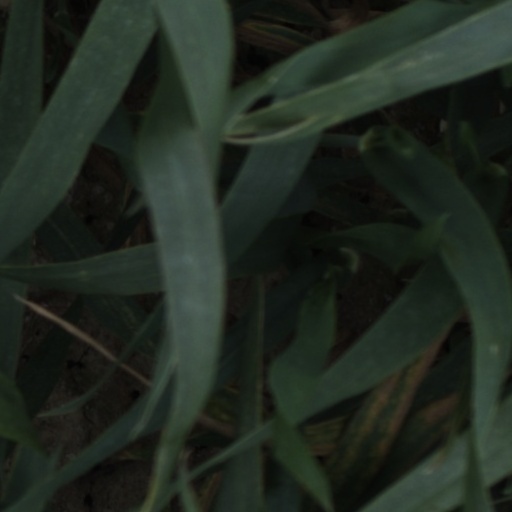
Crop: wheat